Everett M. Arnold

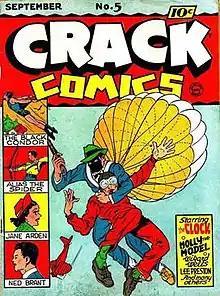
"Crack Comics" #5 (Sept. 1940), the first use of the "Quality Comic Group" logo (to right of "COMICS"). Cover art by Gill Fox.

The enterprising Arnold, deducing that Depression-era audiences wanted established, familiar comic strips for their hard-earned dimes, rather than untried original material, formed the suitably titled Comic Favorites, Inc. in collaboration with three newspaper syndicates: the McNaught Syndicate, the Frank J. Markey Syndicate, and Iowa's Register and Tribune Syndicate. Hiring cartoonist Rube Goldberg, who had just begun the strip "Lala Palooza", and Goldberg's assistant, Johnny Devlin, Arnold in mid-1937 began publishing "Feature Funnies", which mixed color reprints of leading comic strips (including "Joe Palooka", "Mickey Finn" and "Dixie Dugan") with a smattering of new features. His first office was at 389 Lexington Avenue in Manhattan.